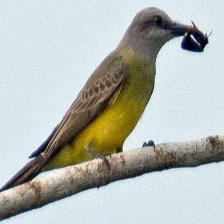
Species: TROPICAL KINGBIRD
Scientific name: TYRANNUS MELANCHOLICUS